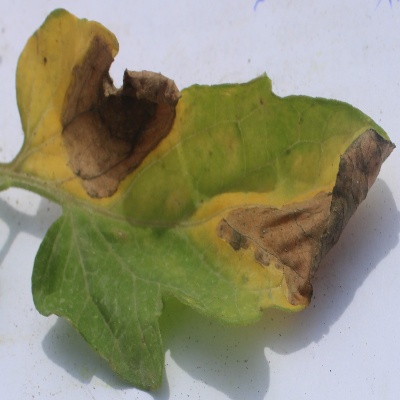
Crop: Tomato
Condition: verticulium wilt